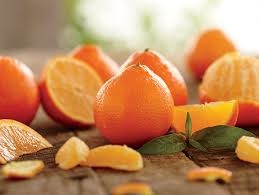
Label: mandarine